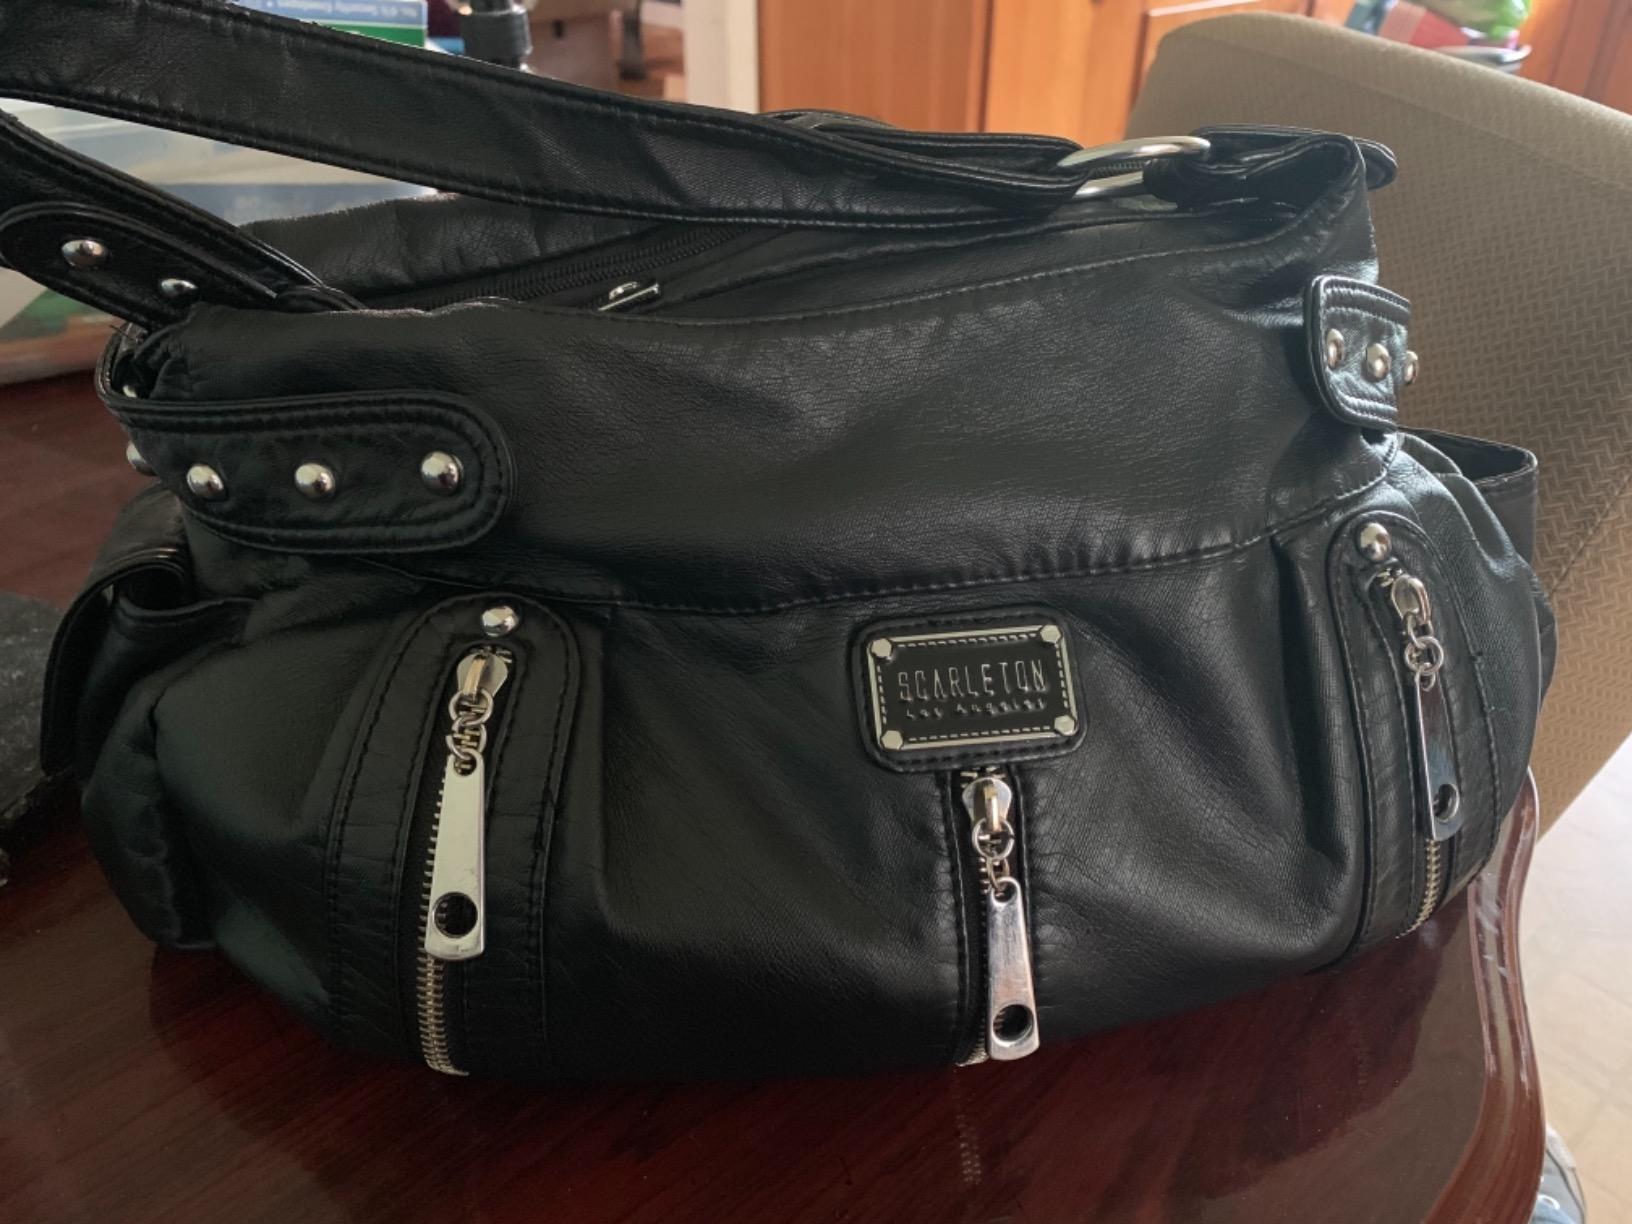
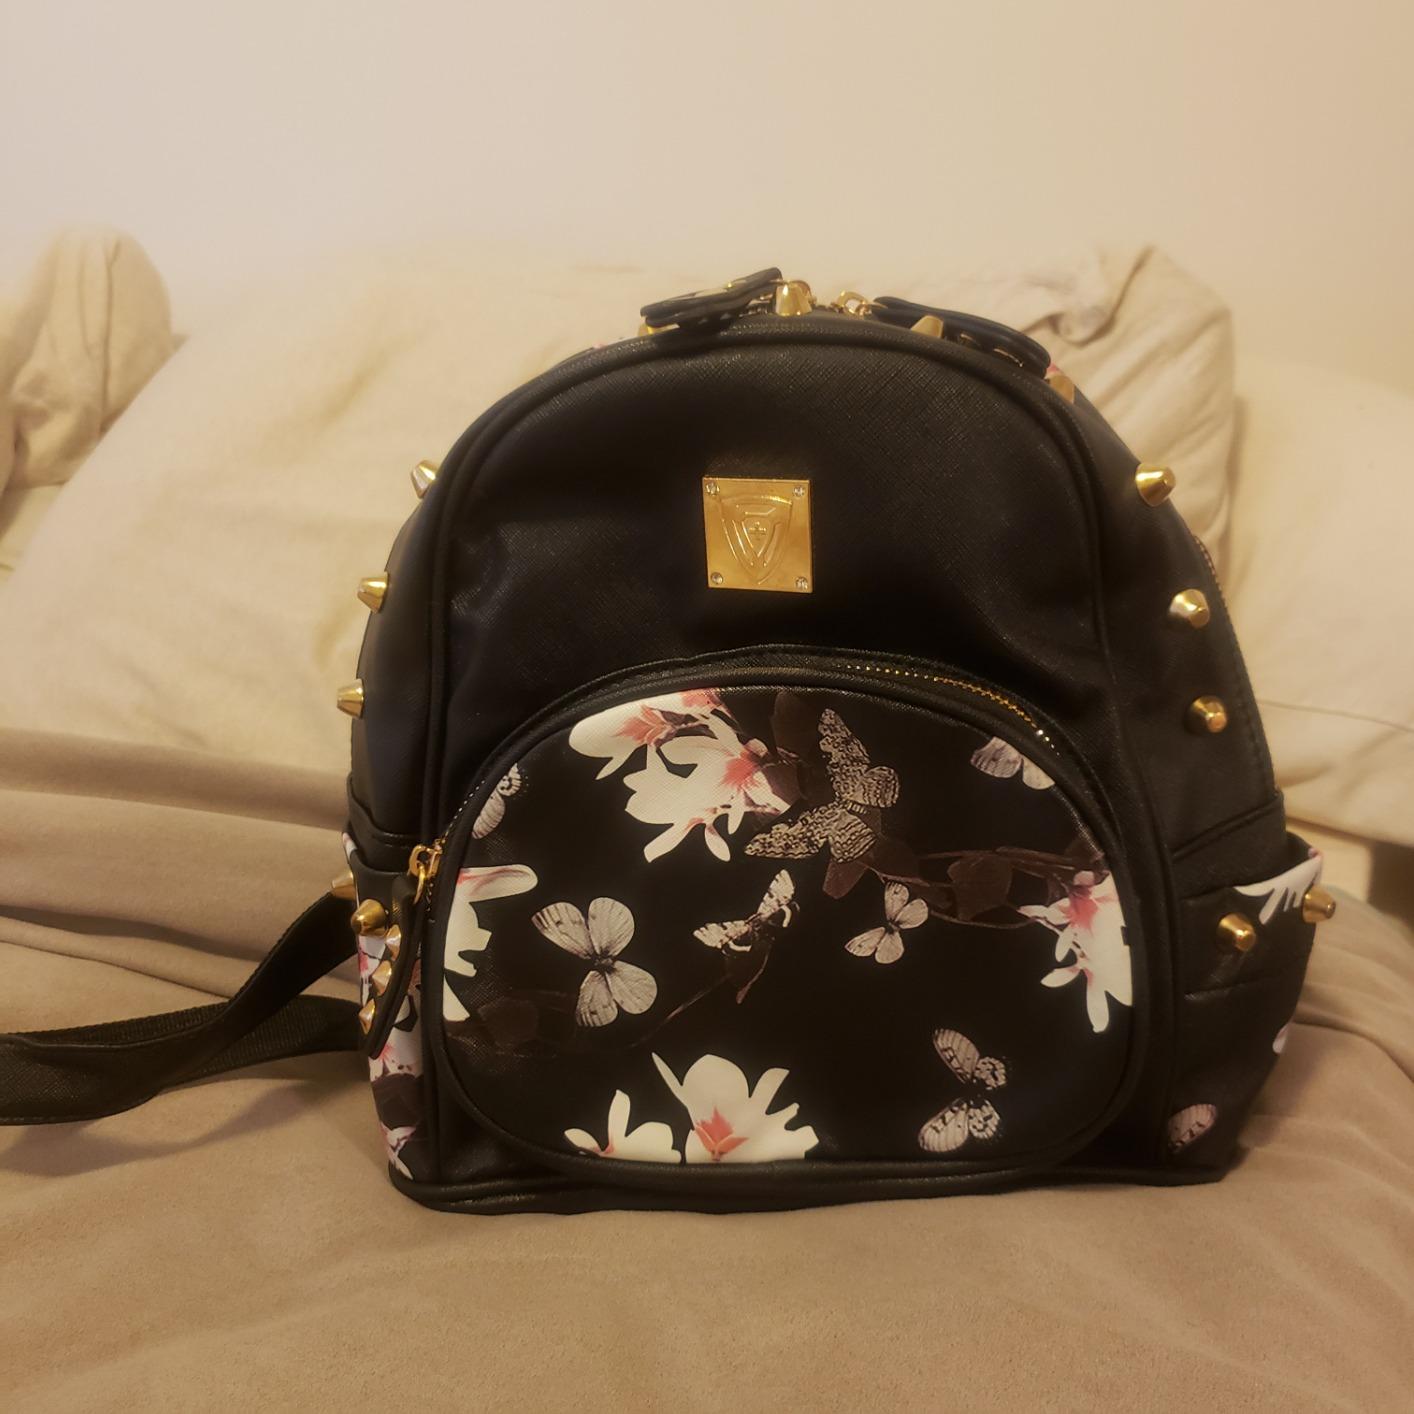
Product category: accessories_handbag
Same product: no